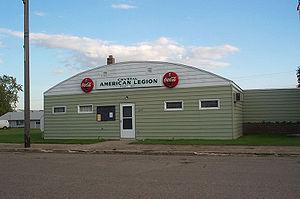
La ville de Crystal est située dans le comté de Pembina, dans l’État du Dakota du Nord, aux États-Unis. Lors du recensement de 2010, sa population s’élevait à 138 habitants.